Rashtriya Samajwadi Congress

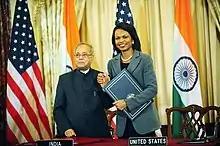
Mukherjee with then-United States Secretary of State Condoleezza Rice

The RSC rejoined the INC in 1989 after it was unsuccessful in attracting major political figures to its fold and unable to garner wide support. This may have been due to Mukherjee not being a mass leader and never having contested elections. On his return to the party he was welcomed and again joined the top leadership. Since then he has built up an image of a Nehru–Gandhi family loyalist.